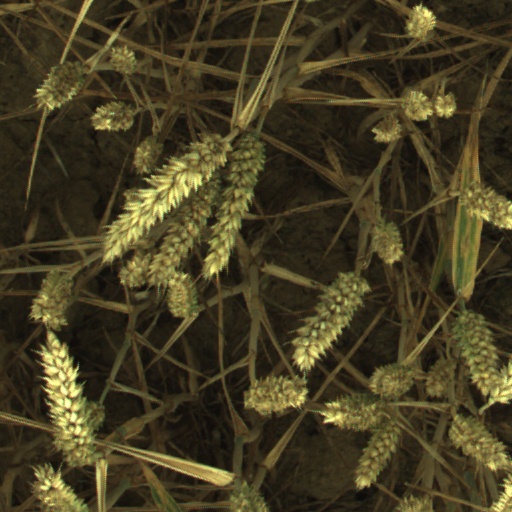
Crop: wheat